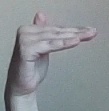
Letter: khaa